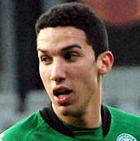
Age: 23